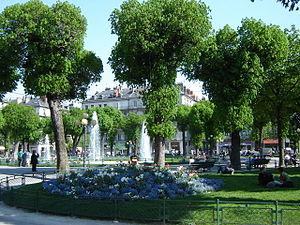
Place Victor Hugo, Grenoble, France
L'hyper-centre est une partie du centre-ville de Grenoble considérée comme un quartier de la ville. L'hyper-centre est associé en tant que zone piétonne comme un second secteur situé au sud du quartier Notre-Dame, lequel correspond au centre ancien de la ville antique à l'intérieur des anciens remparts romains.